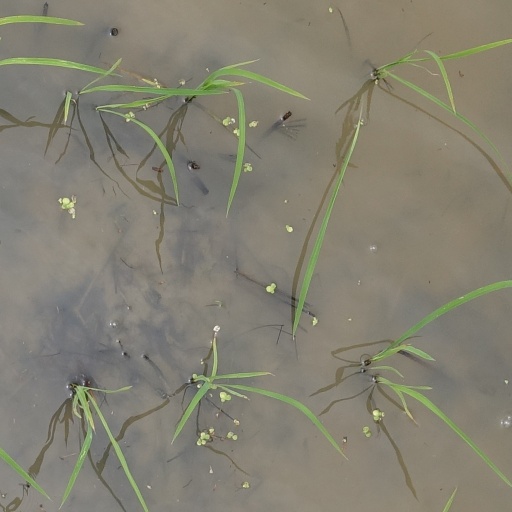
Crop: rice